Tsing Yi Heung Sze Wui Road

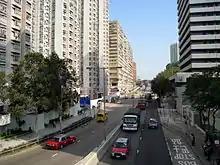
Tsing Yi Heung Sze Wui Road, with Greenfield Garden on the left and Tsing Yi Police Station on the right.

Tsing Yi Heung Sze Wui Road is one of the oldest roads on the Tsing Yi Island, in Hong Kong.